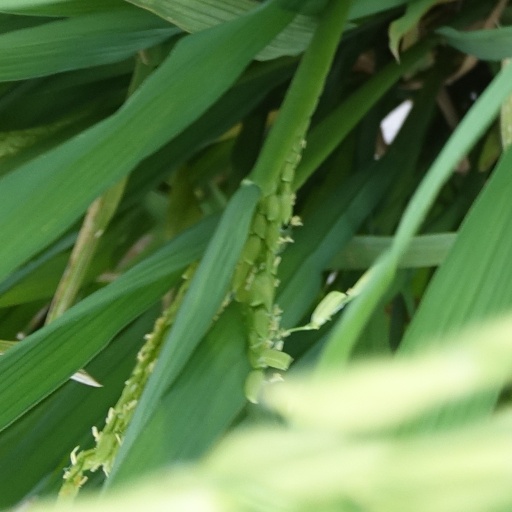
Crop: rice